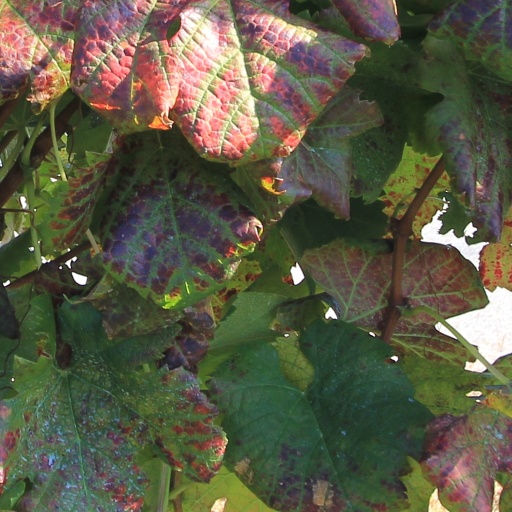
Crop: grape